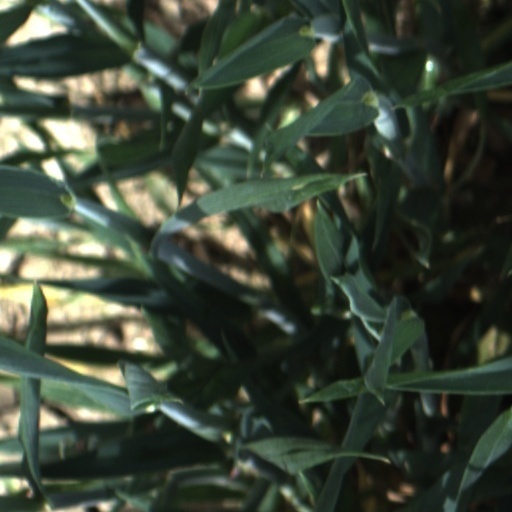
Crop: wheat